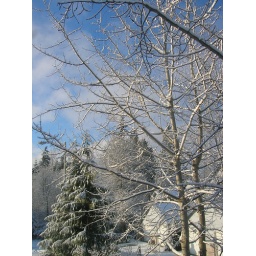
View outside our bedroom window around Thursday